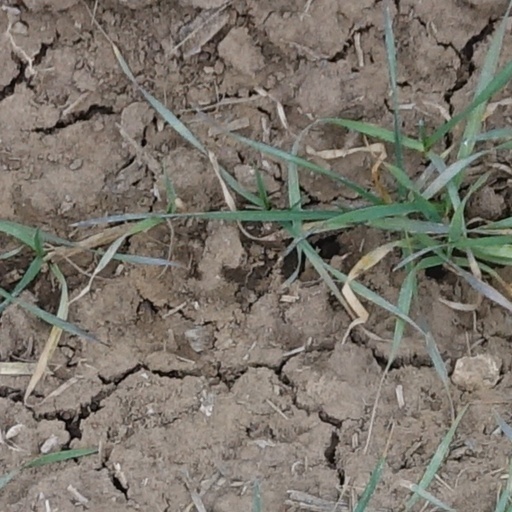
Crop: wheat